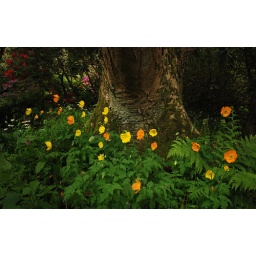
the base of this huge old magnolia tree was rimmed with a fringe of poppies wobbling in the breeze